Freedom of religion in Saudi Arabia

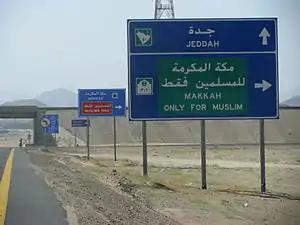
Non-Muslims are prohibited from entering the Islamic holy city of Mecca

"Fierce religious resistance" had to be overcome to permit such innovations as paper money (in 1951), female education (1964), and television (1965) and the abolition of slavery (1962). Public support for the traditional political/religious structure of the kingdom is so strong that one researcher interviewing Saudis found virtually no support for reforms to secularize the state.